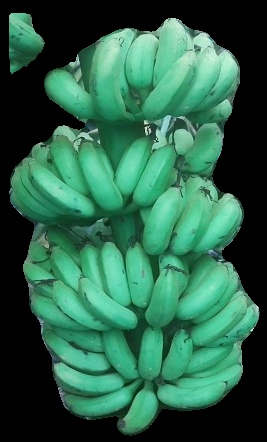
Variety: elakki-bale
Grade: grade1